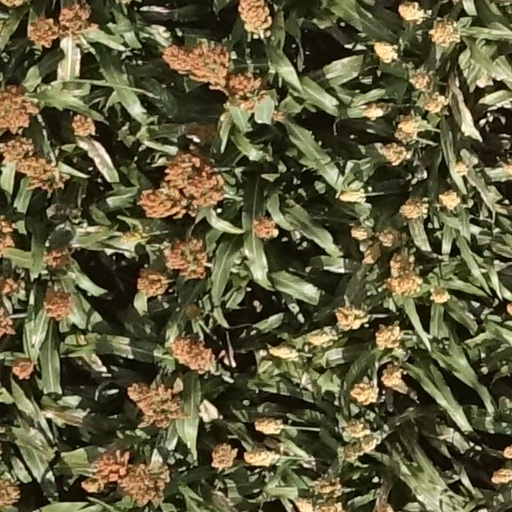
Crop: sorghum